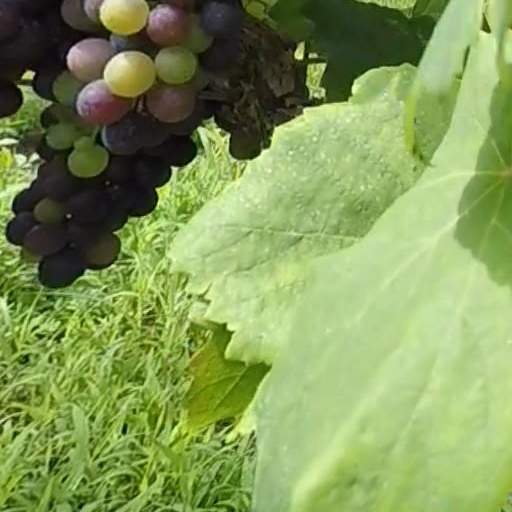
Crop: grape